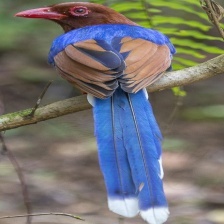
Species: SRI LANKA BLUE MAGPIE
Scientific name: UROCISSA ORNATA
ImageNet parent category: magpie